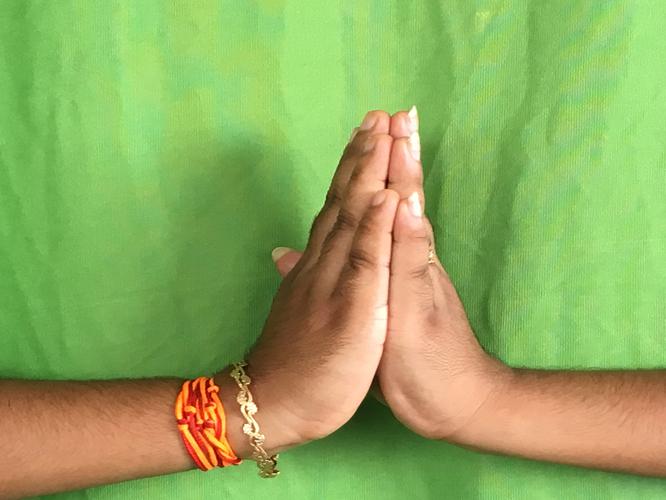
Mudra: Anjali
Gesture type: double_hand